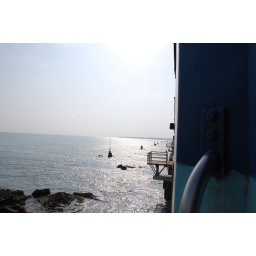
A view of the Palk strait seen from the train as it chugs over the Pamban bridge enroute to Rameshwaram